Yamnuska Mountain Adventures

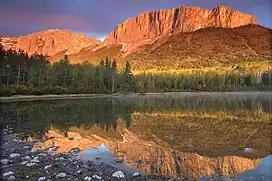
Mount Yamnuska

The company was named after Mount Yamnuska, a First Nations name (Stoney) that translates to "flat-faced mountain". Mount Yamnuska is also a popular rock climbing destination.